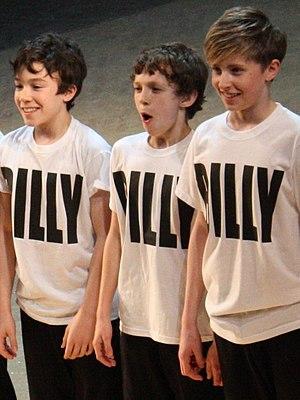
Thomas Stanley Holland dit Tom Holland est un acteur britannique, né le 1ᵉʳ juin 1996 à Kingston upon Thames dans la banlieue de Londres. Il a trois frères, Harry, Sam et Paddy.